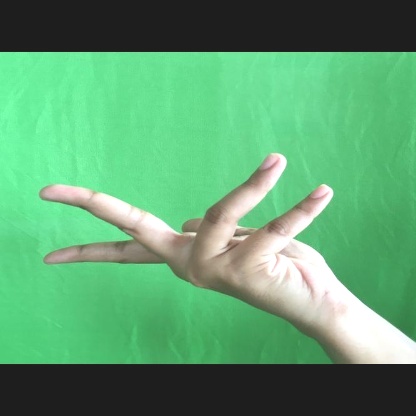
Mudra: Alapadmam